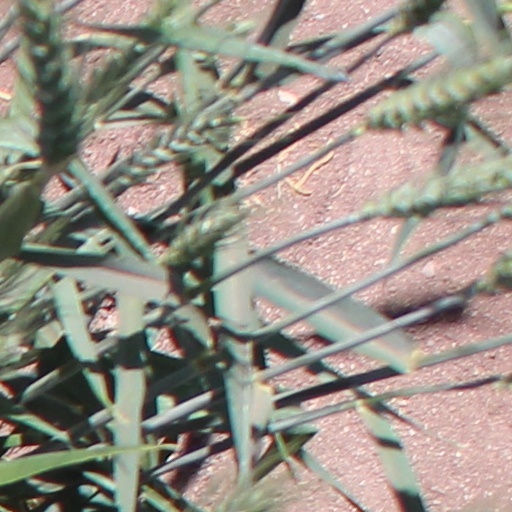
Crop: wheat